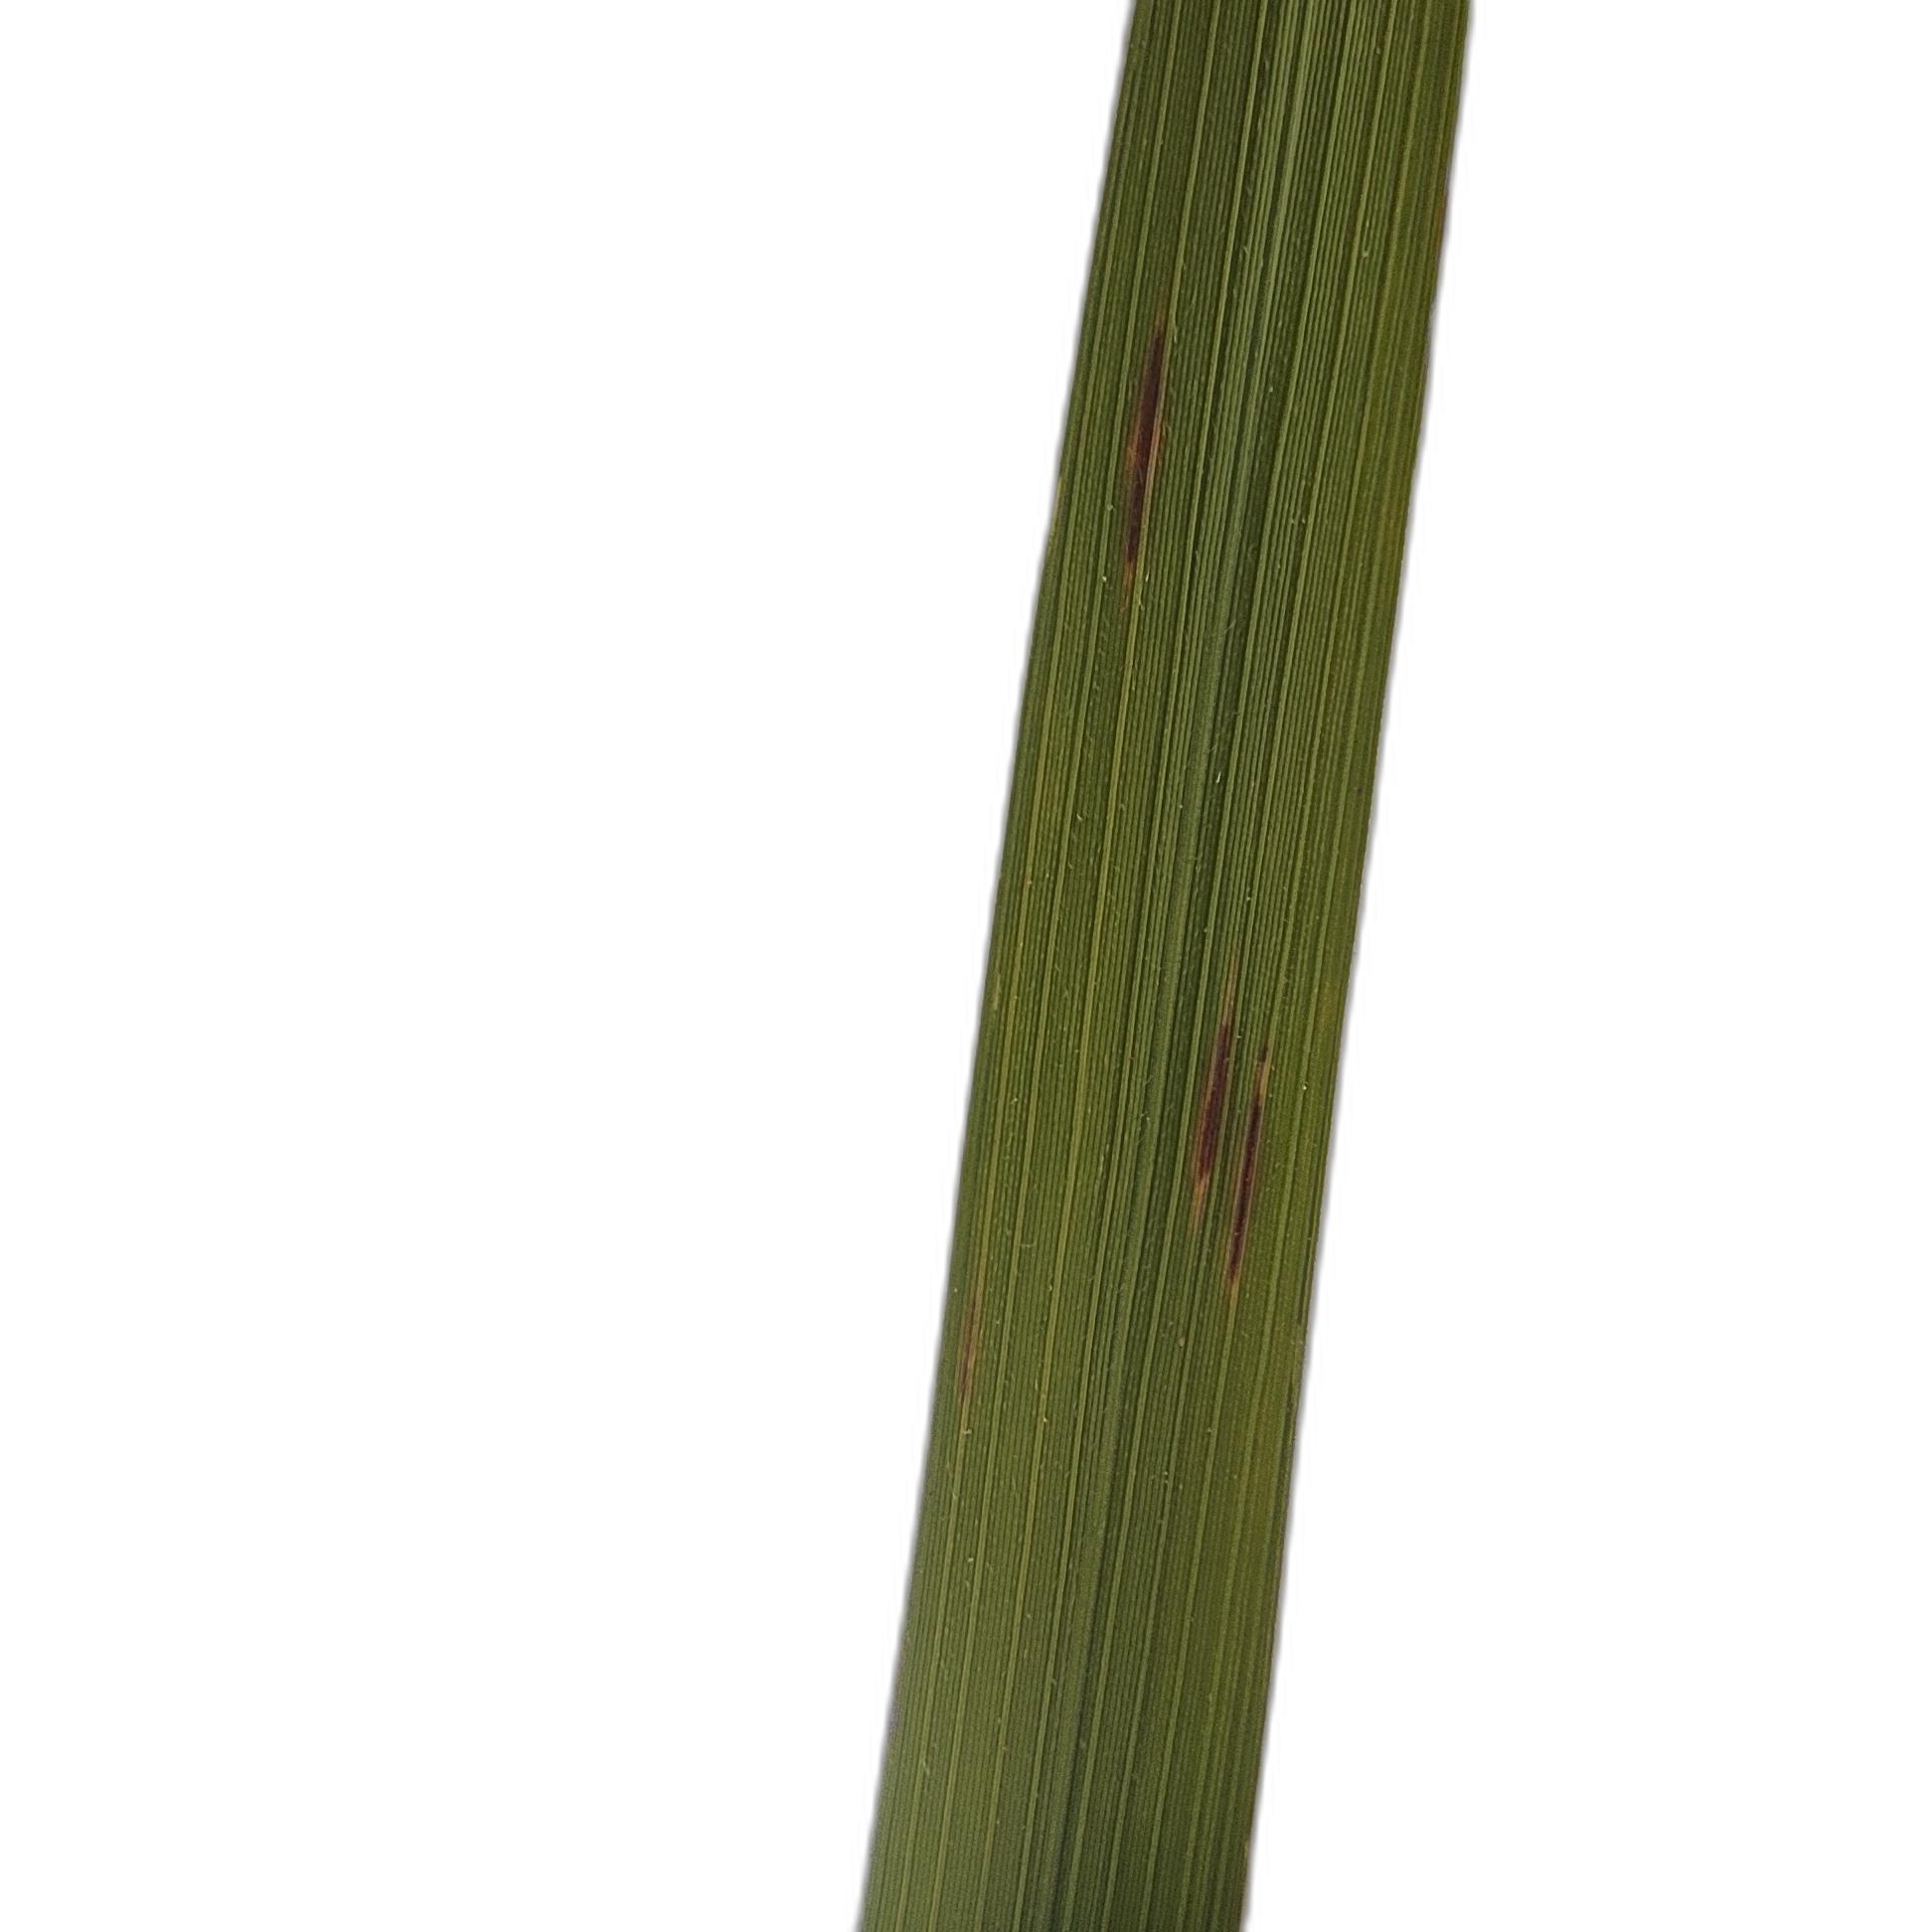
Label: Rice Blast